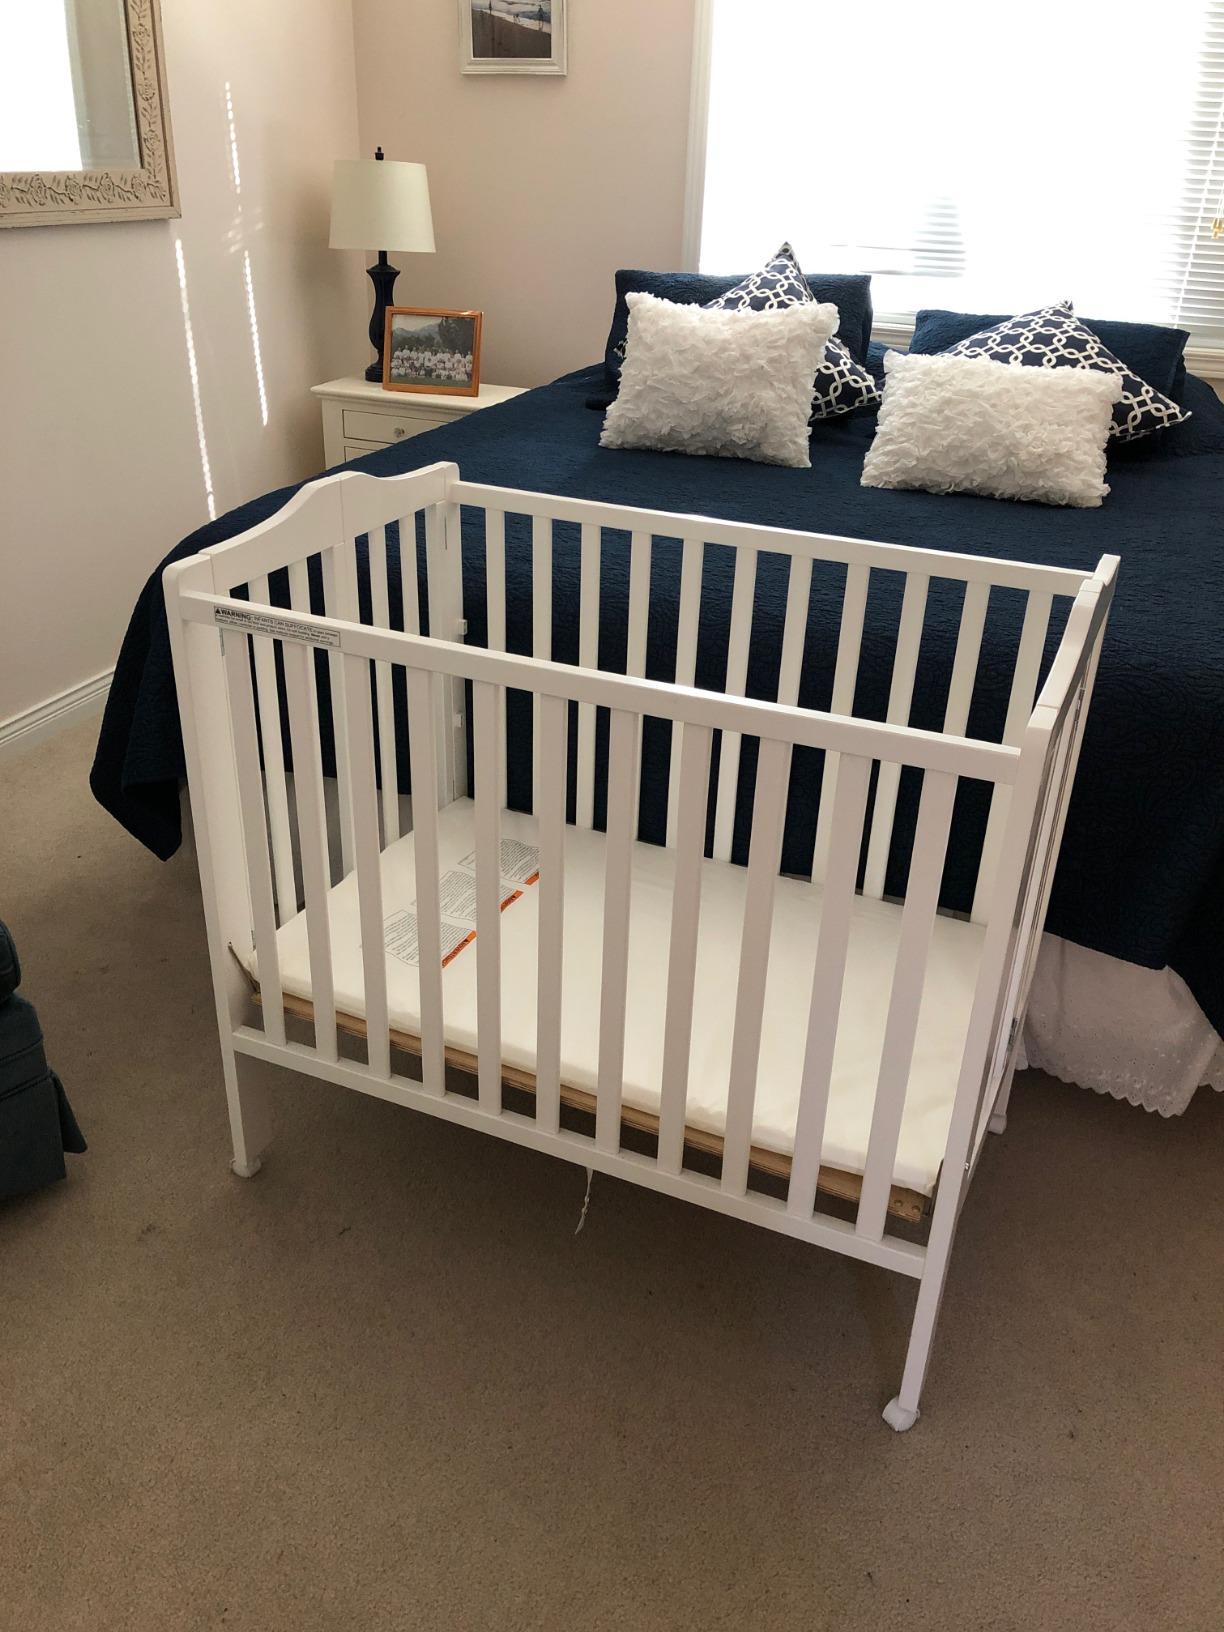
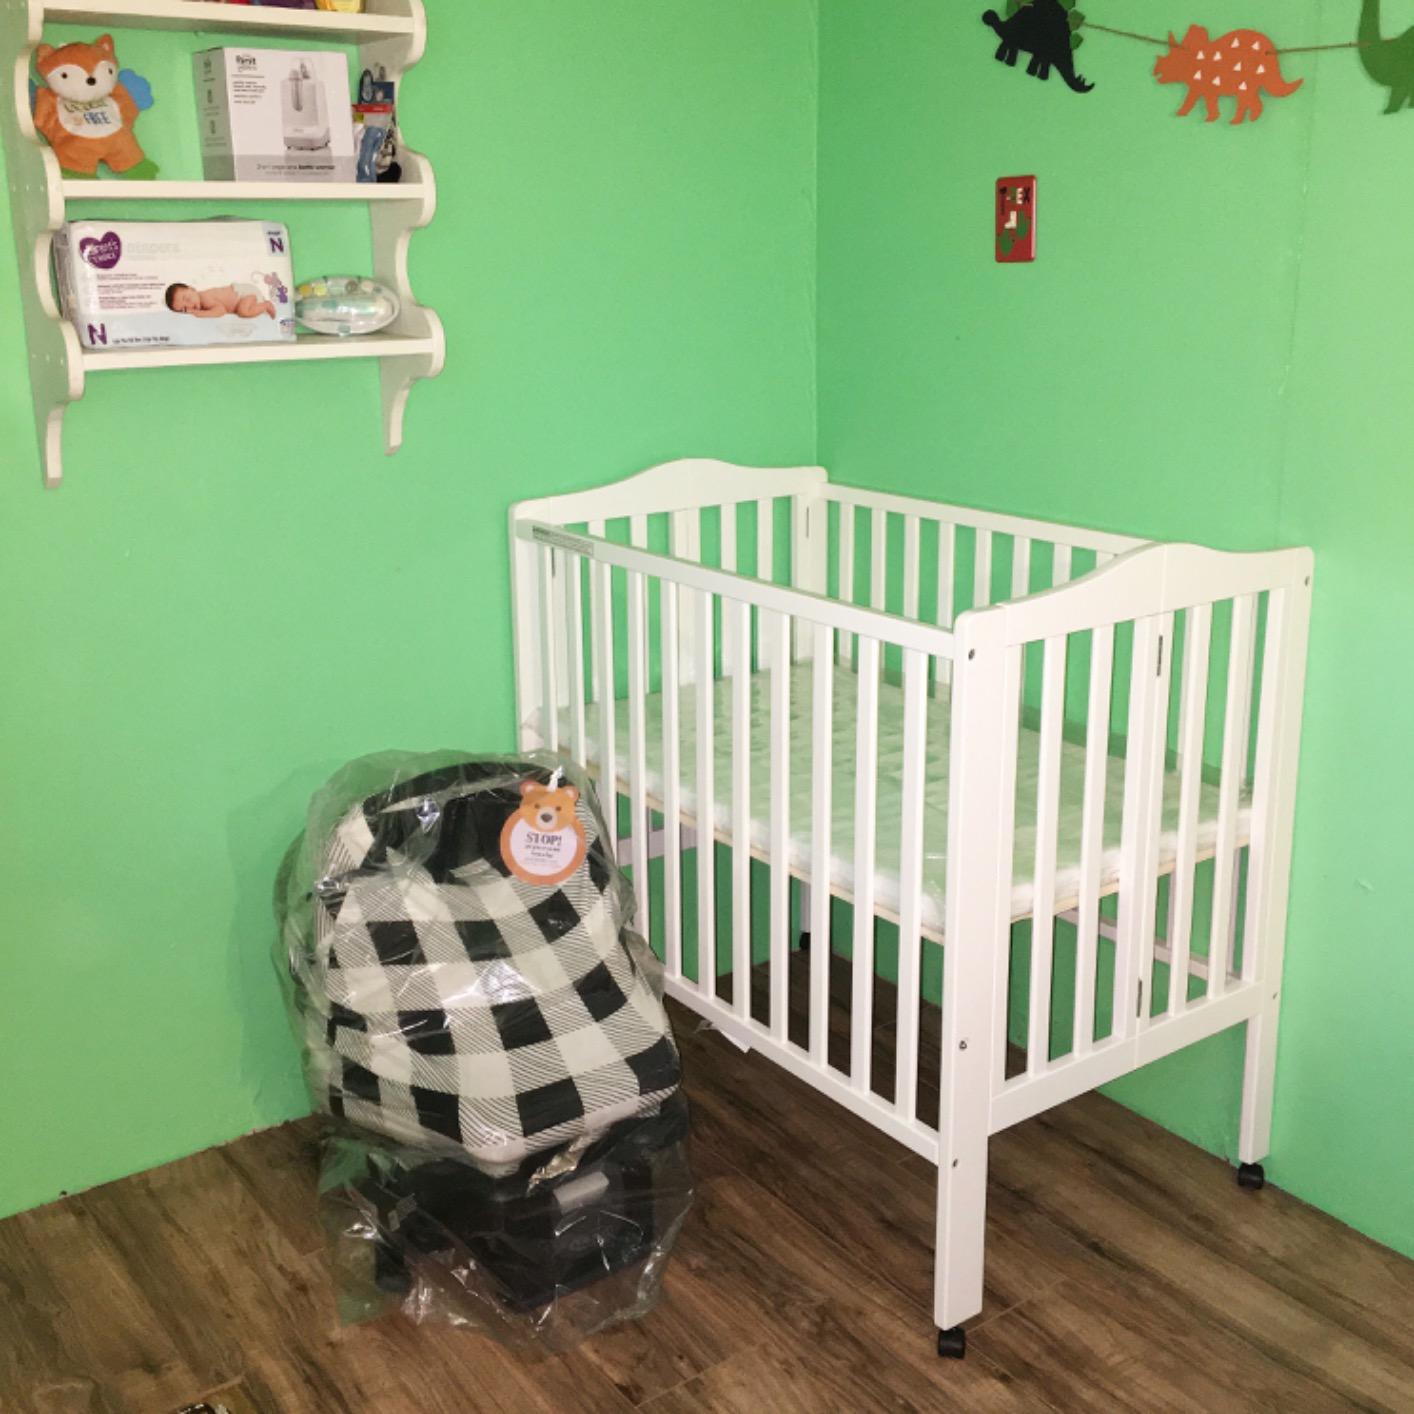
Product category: products_crib
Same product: yes